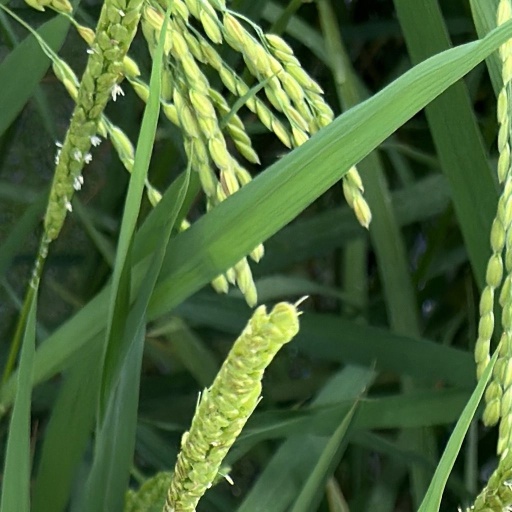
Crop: rice